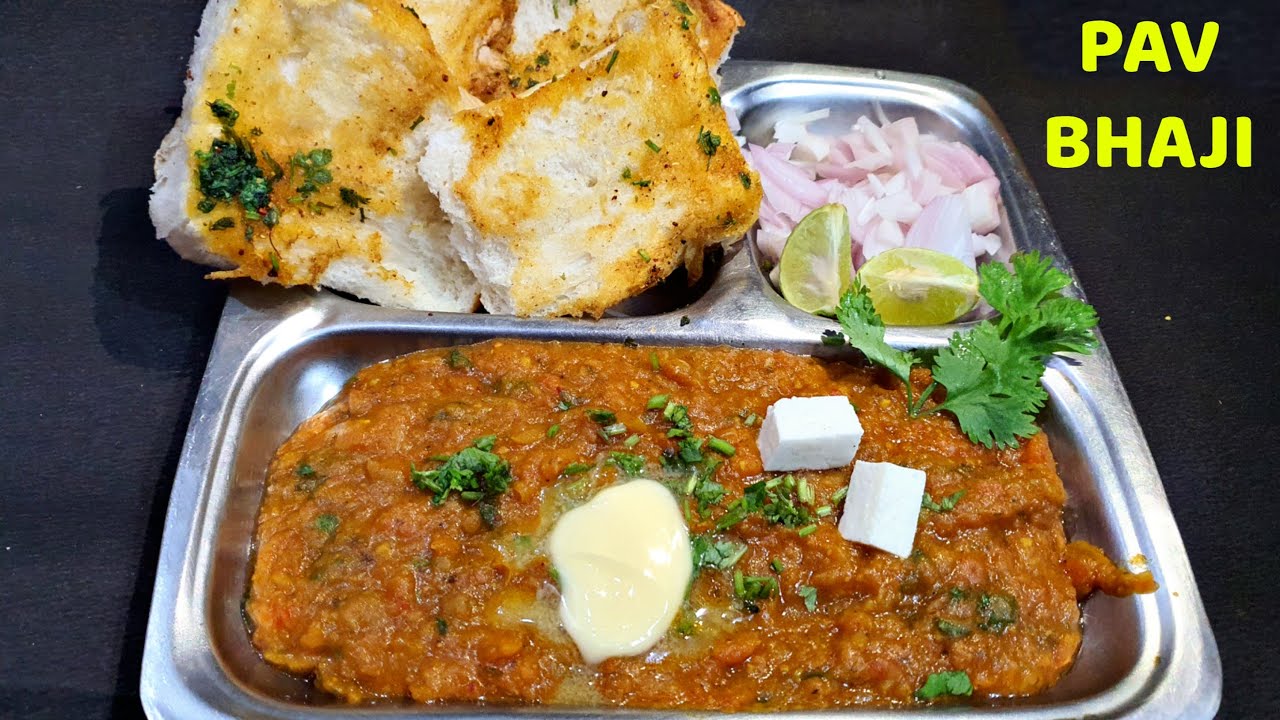
Dish: pav_bhaji